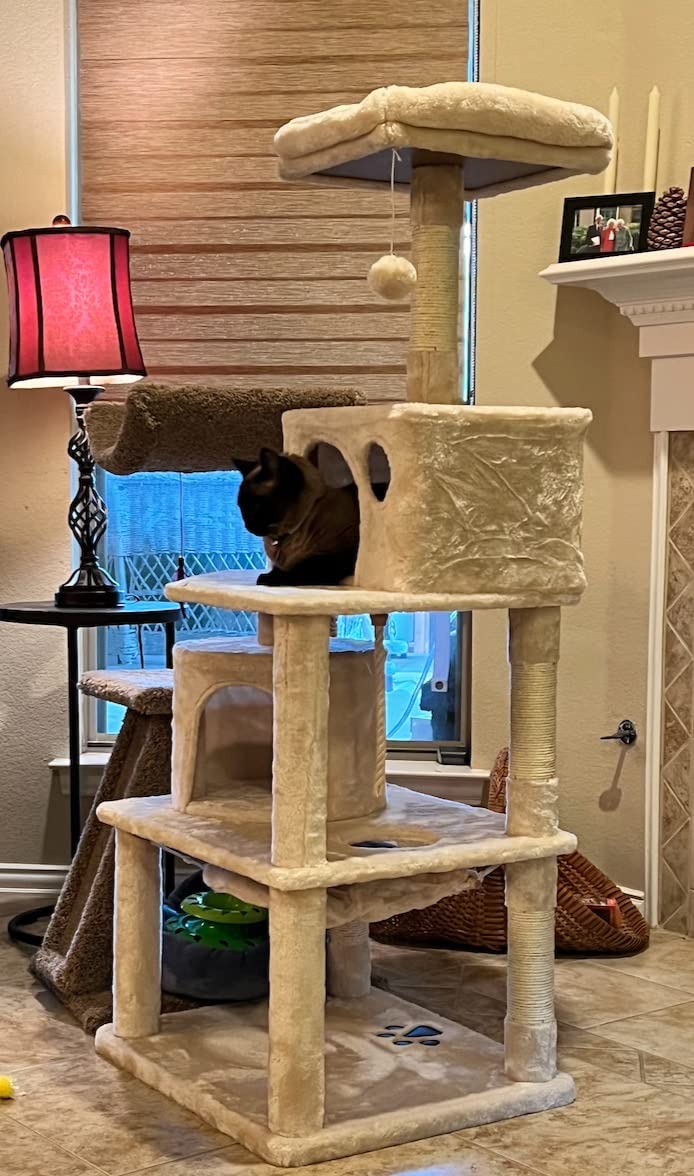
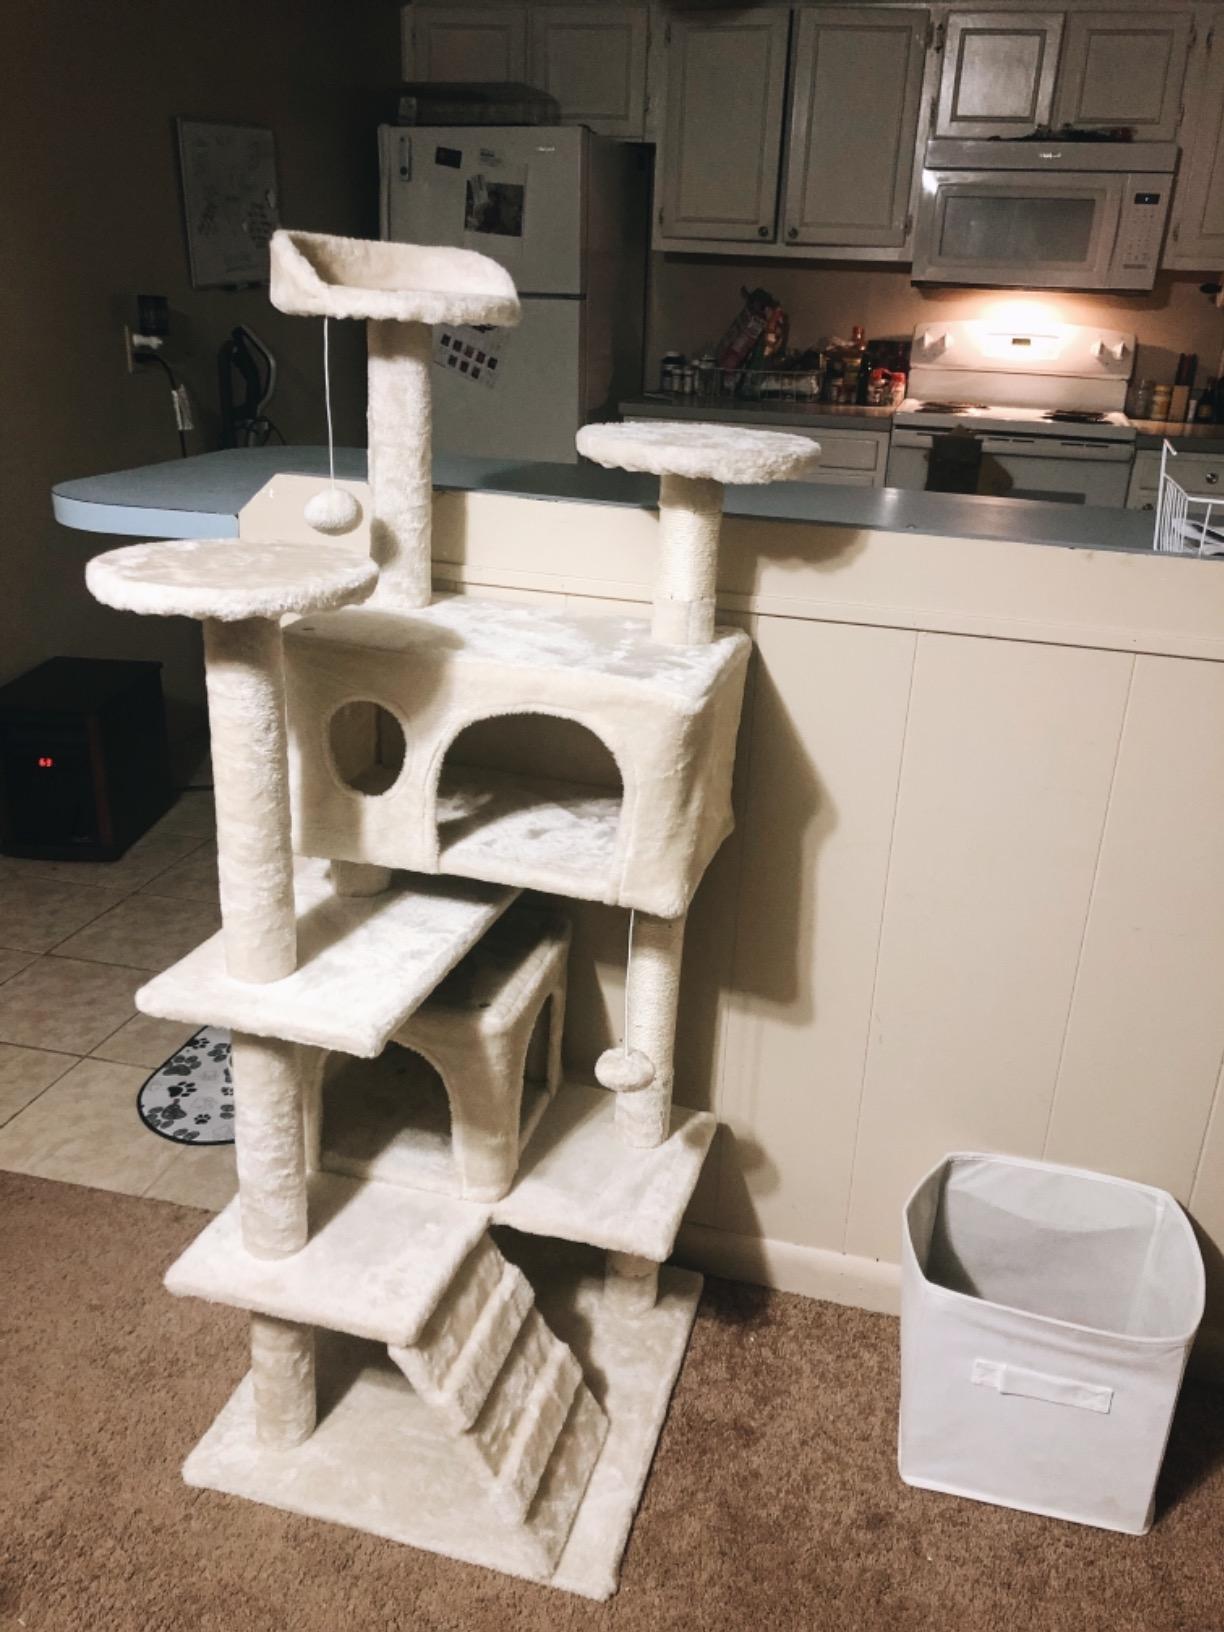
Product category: items_cat tree
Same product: no